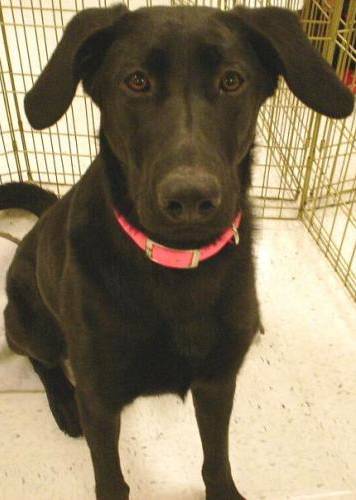
Label: dog